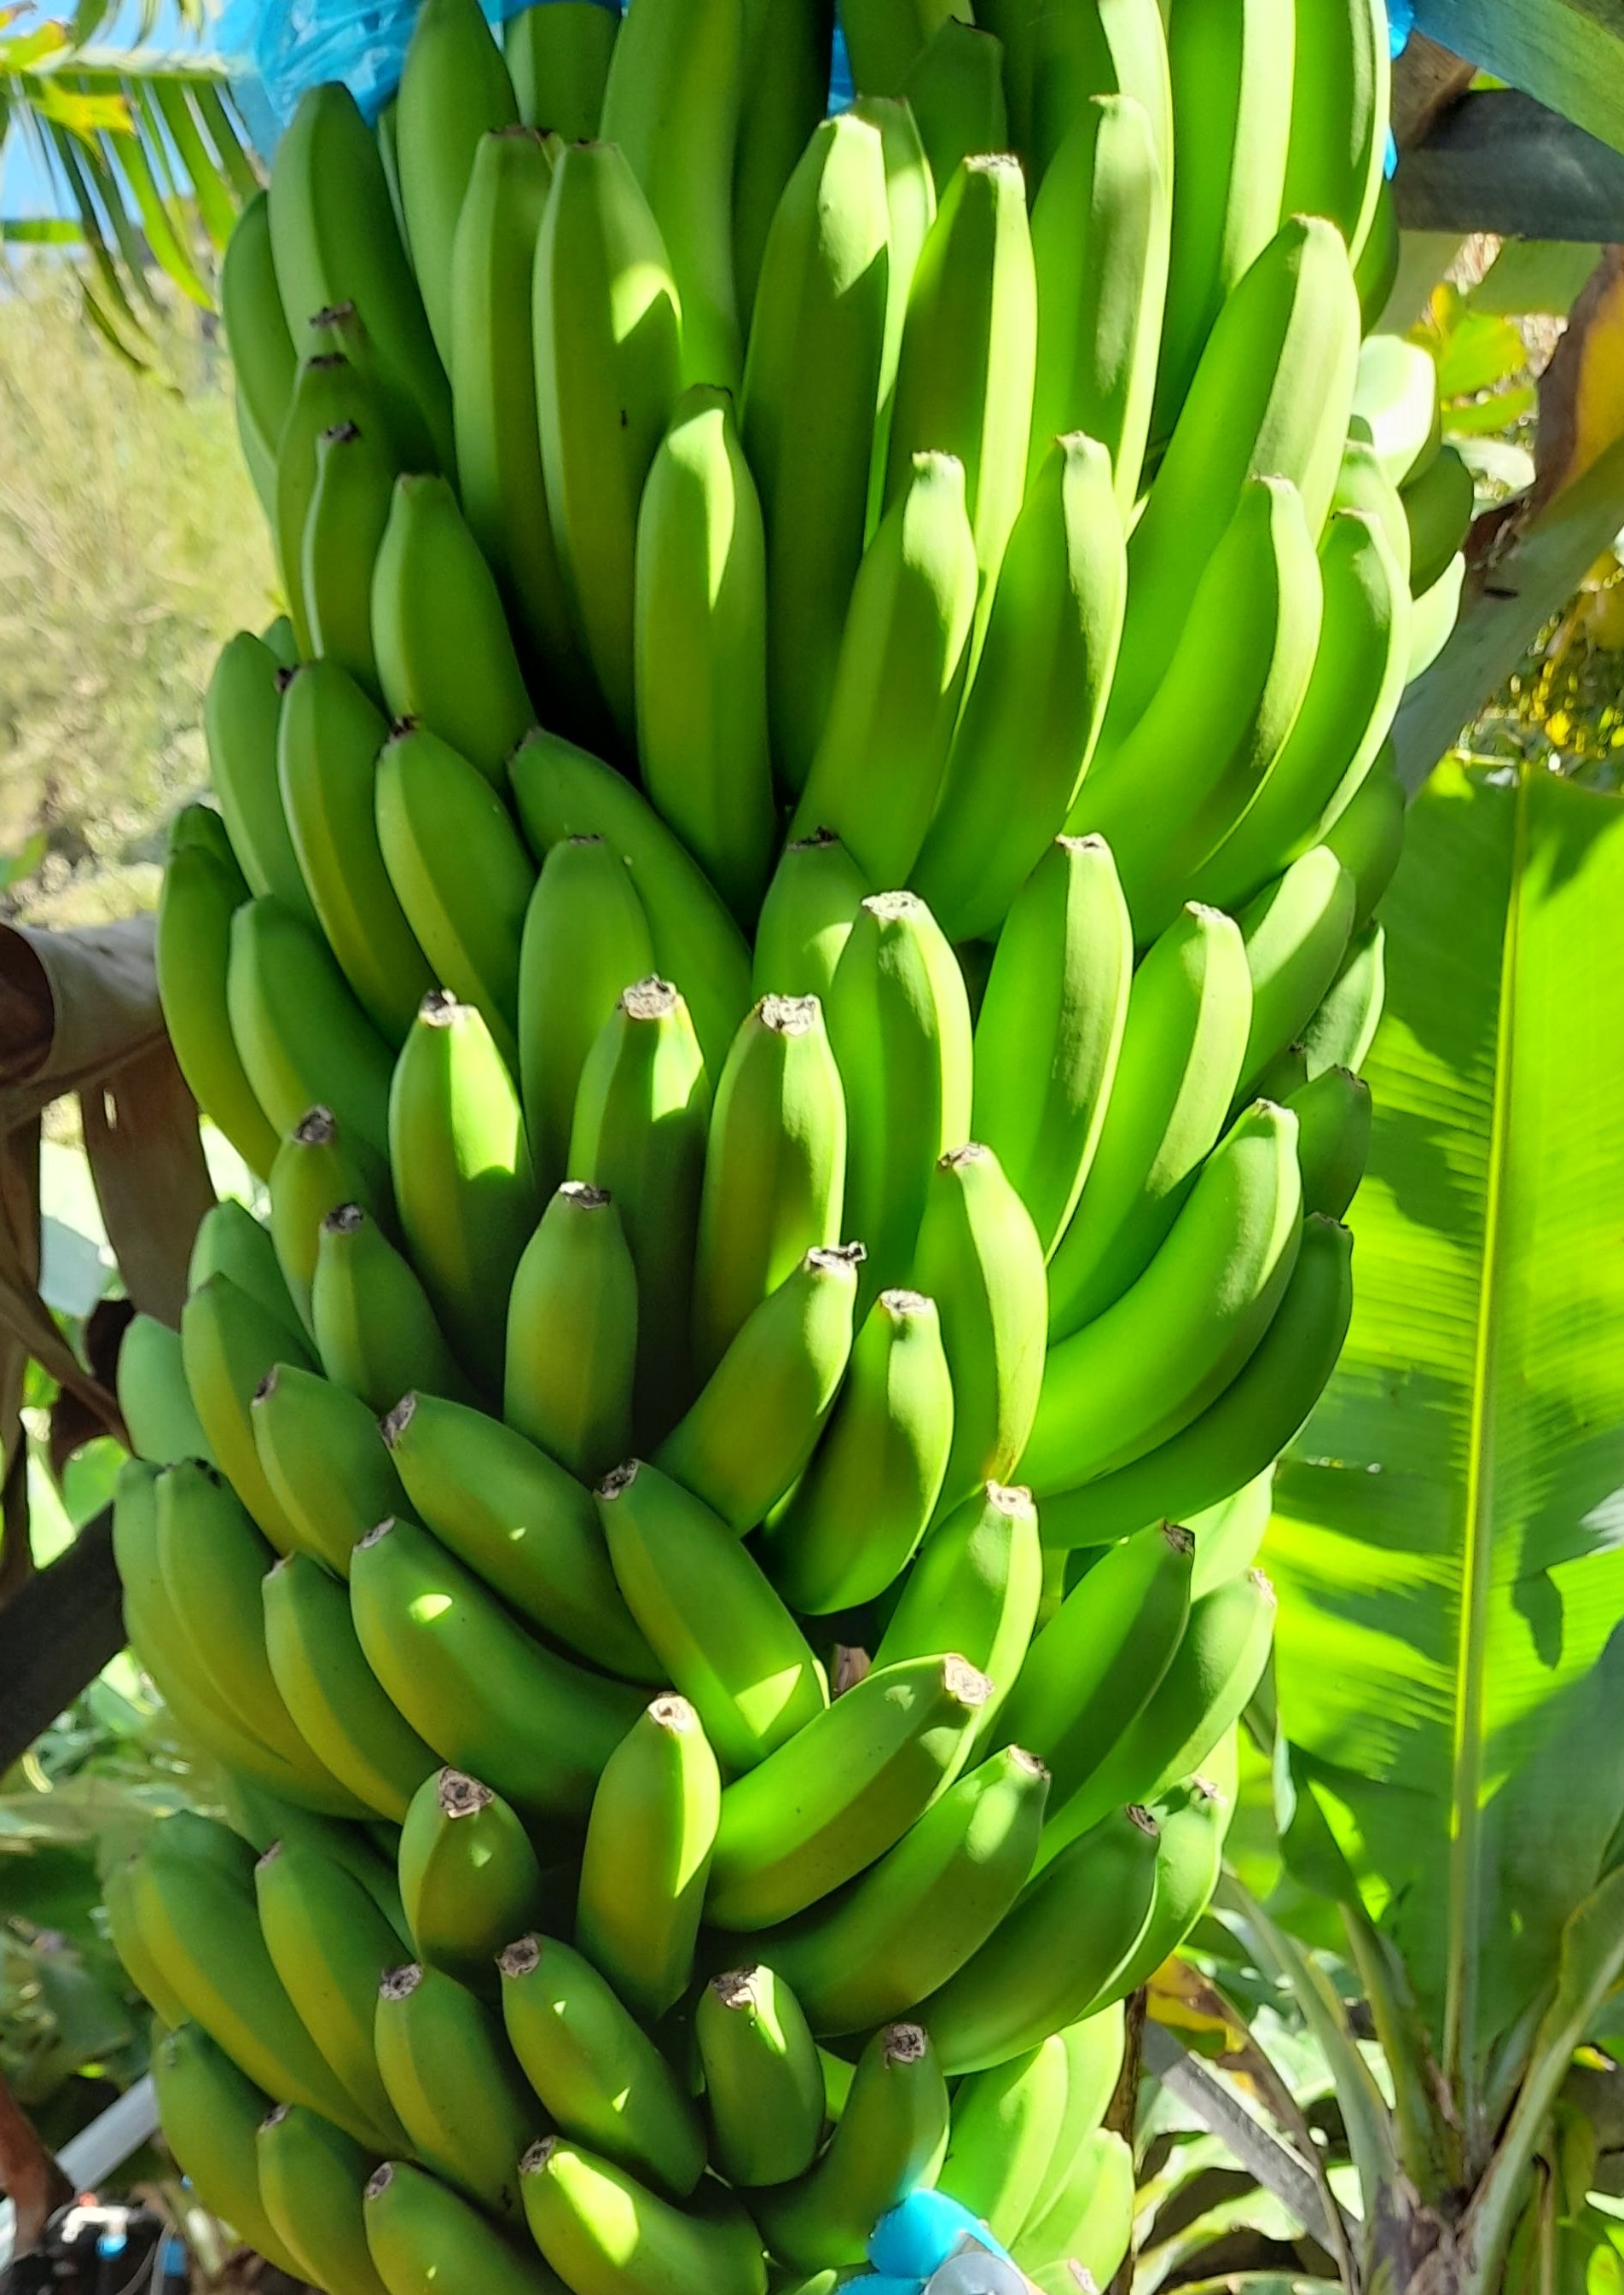
Label: Cut